Kurt Pichler

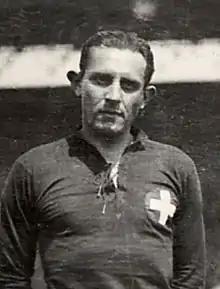
Kurt Pichler in 1928

Kurt Pichler (8 April 1898 – January 1947) was a Swiss footballer. He competed in the men's tournament at the 1928 Summer Olympics. Pichler played 5 games for the Swiss national team.